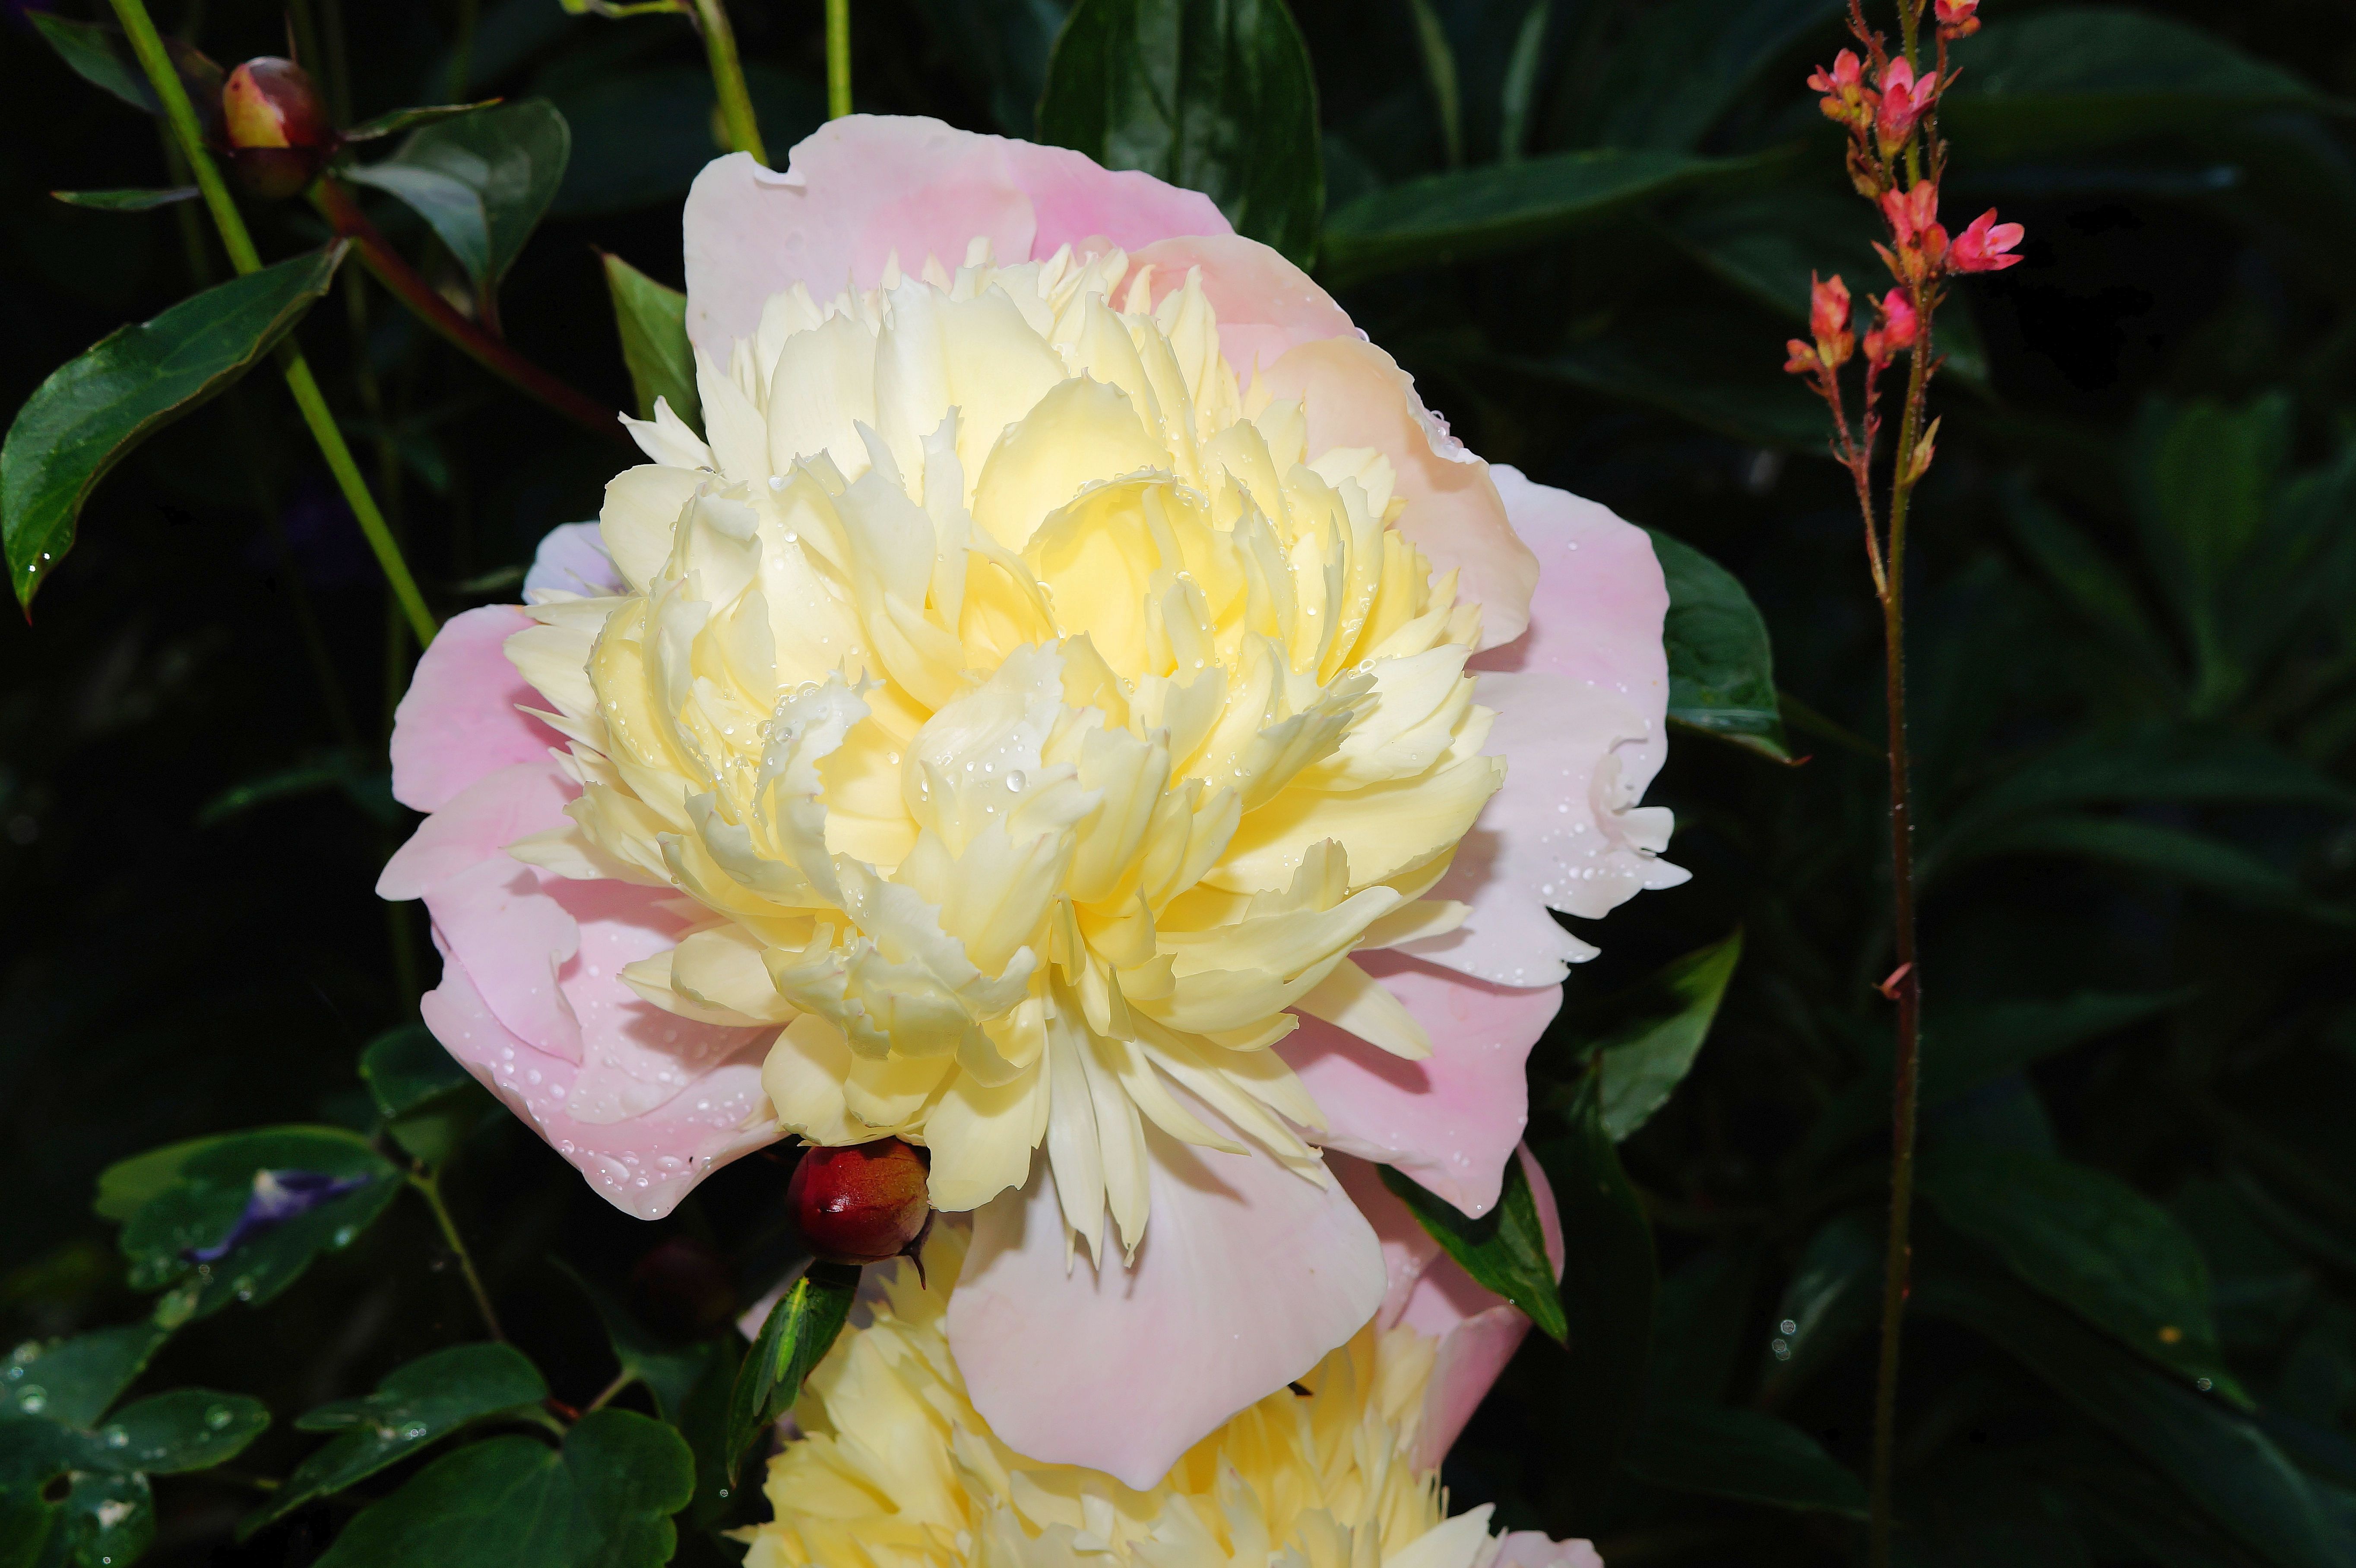
blossom, plant, white, sweet, flower, petal, bloom, botany, close, flora, beautiful, tender, peony, paeonia, flowering plant, land plant